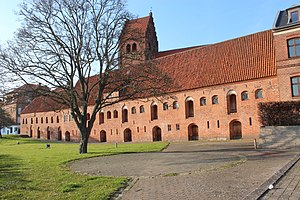
Boderne (Næstved)
Boderne med Sankt Peder Kirke i baggrunden
Boderne med Sankt Peder Kirke i baggrunden
Boderne eller Stenboderne er en samling rækkehuse fra middelalderen, der er opført i Næstved. De ligger lige syd for Sankt Peders Kirke på en skråning ned mod Susåen.